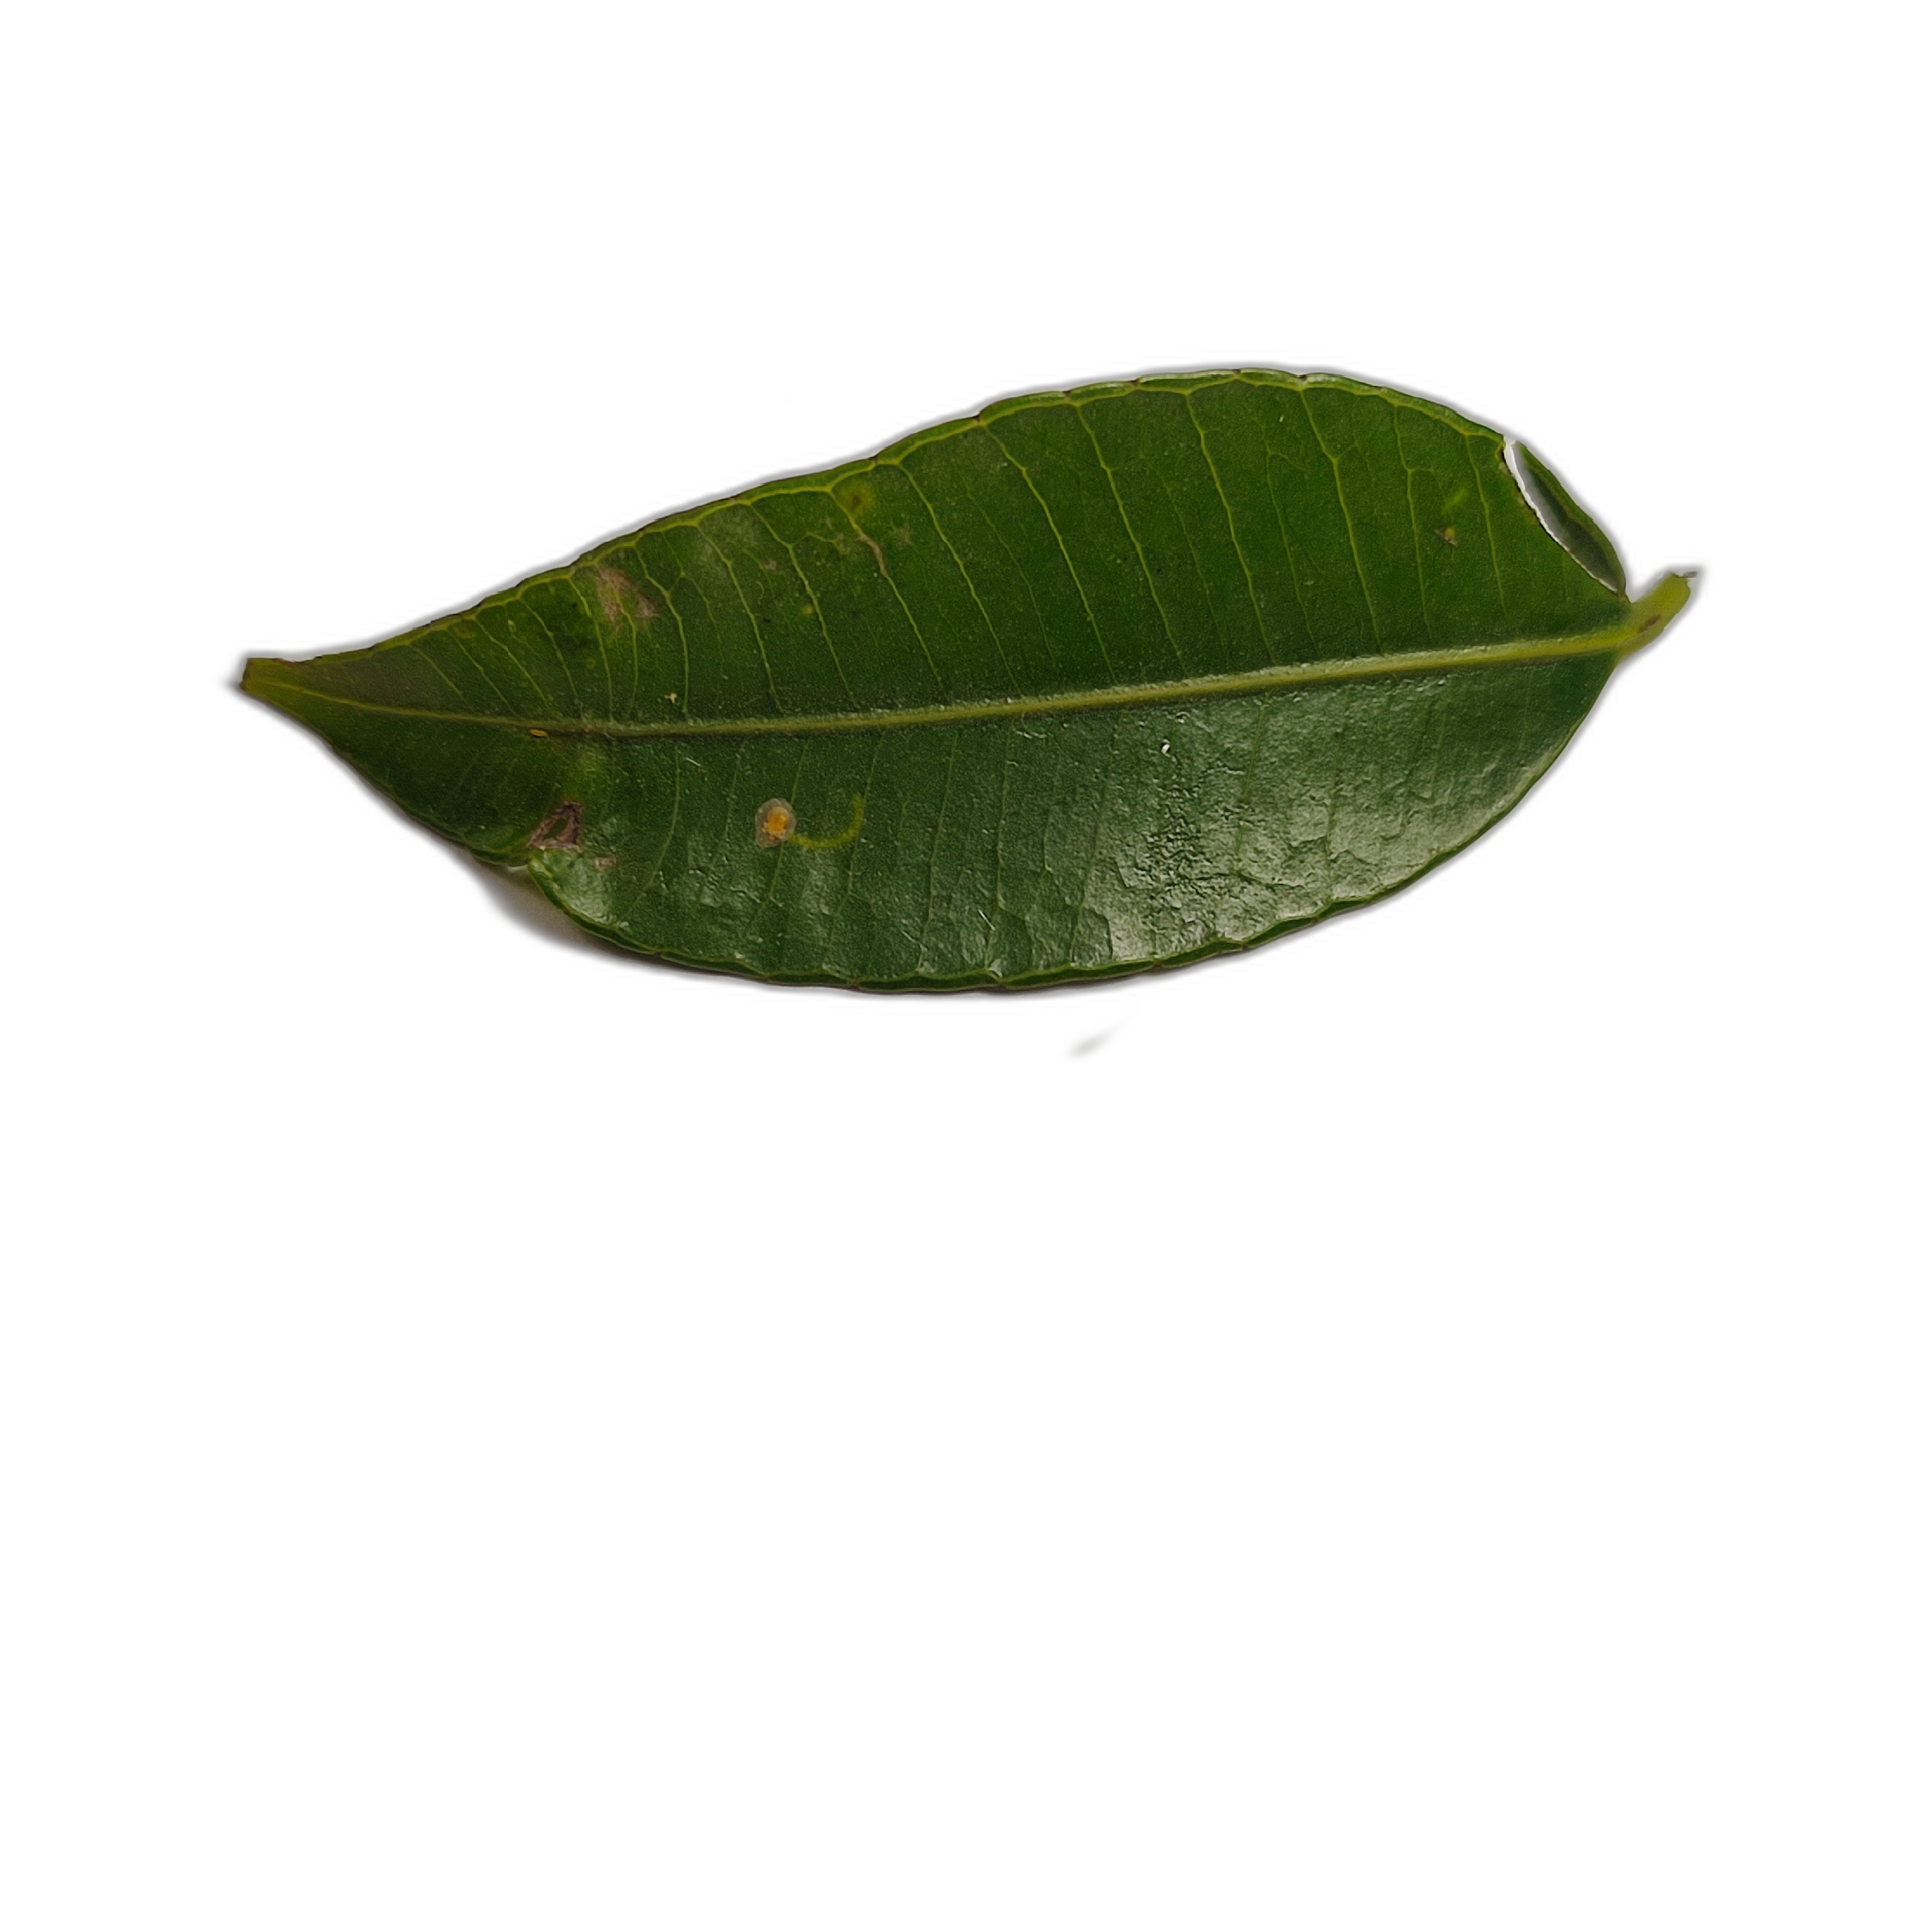
Label: healthy